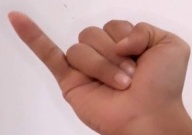
ASL sign: J